Leonard Pearl Henderson House

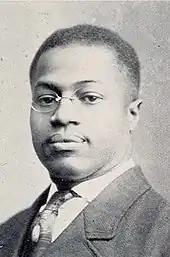
Leonard Pearl Henderson

The house was built around or before 1873, according to "The Columbus Dispatch"; or in 1920, according to the Franklin County Auditor's office. The property was once farmland, owned by the family of former U.S. President and Ohio Governor Rutherford B. Hayes beginning in 1873. It became part of his 66-acre farm there, once far outside of Columbus. Hayes likely never lived there, though his family may have.